Spawning

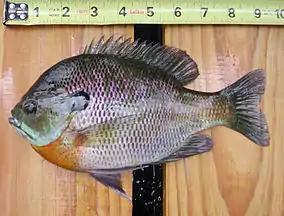
Small male bluegill sunfishes cuckold large males by adopting "sneaker" or "satellite" strategies

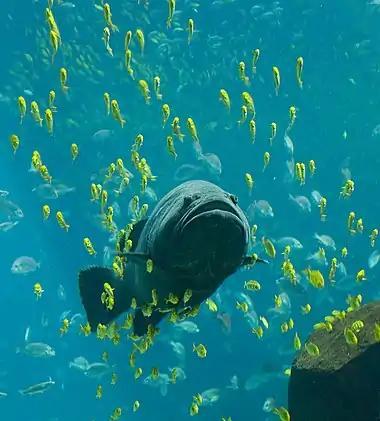
Female groupers change their sex to male if no male is available

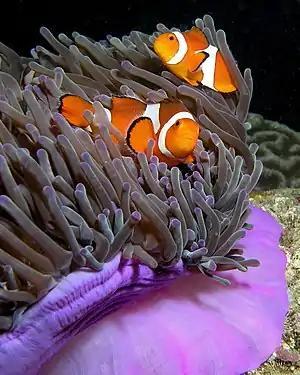
An anemone fish couple guarding their anemone. If the female dies, a juvenile male moves in, and the resident male changes sex.

Alternate male strategies which allow small males to engage in cuckoldry can develop in species where spawning is dominated by large and aggressive males. Cuckoldry is a variant of polyandry, and can occur with "sneak spawners" (sometimes called "streak spawners"). A sneak spawner is a male that rushes in to join the spawning rush of a spawning pair. A spawning rush occurs when a fish makes a burst of speed, usually on a near vertical incline, releasing gametes at the apex, followed by a rapid return to the lake or sea floor or fish aggregation. Sneaking males do not take part in courtship. In salmon and trout, for example, "jack males" are common. These are small silvery males that migrate upstream along with the standard, large, hook-nosed males and that spawn by sneaking into a redd (spawning nest) to release sperm simultaneously with a mated pair. This behaviour is an evolutionarily stable strategy for reproduction, because it is favoured by natural selection just like the "standard" strategy of large males.